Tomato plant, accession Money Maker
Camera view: tilt-top (135 deg); turntable rotation: 330 degrees
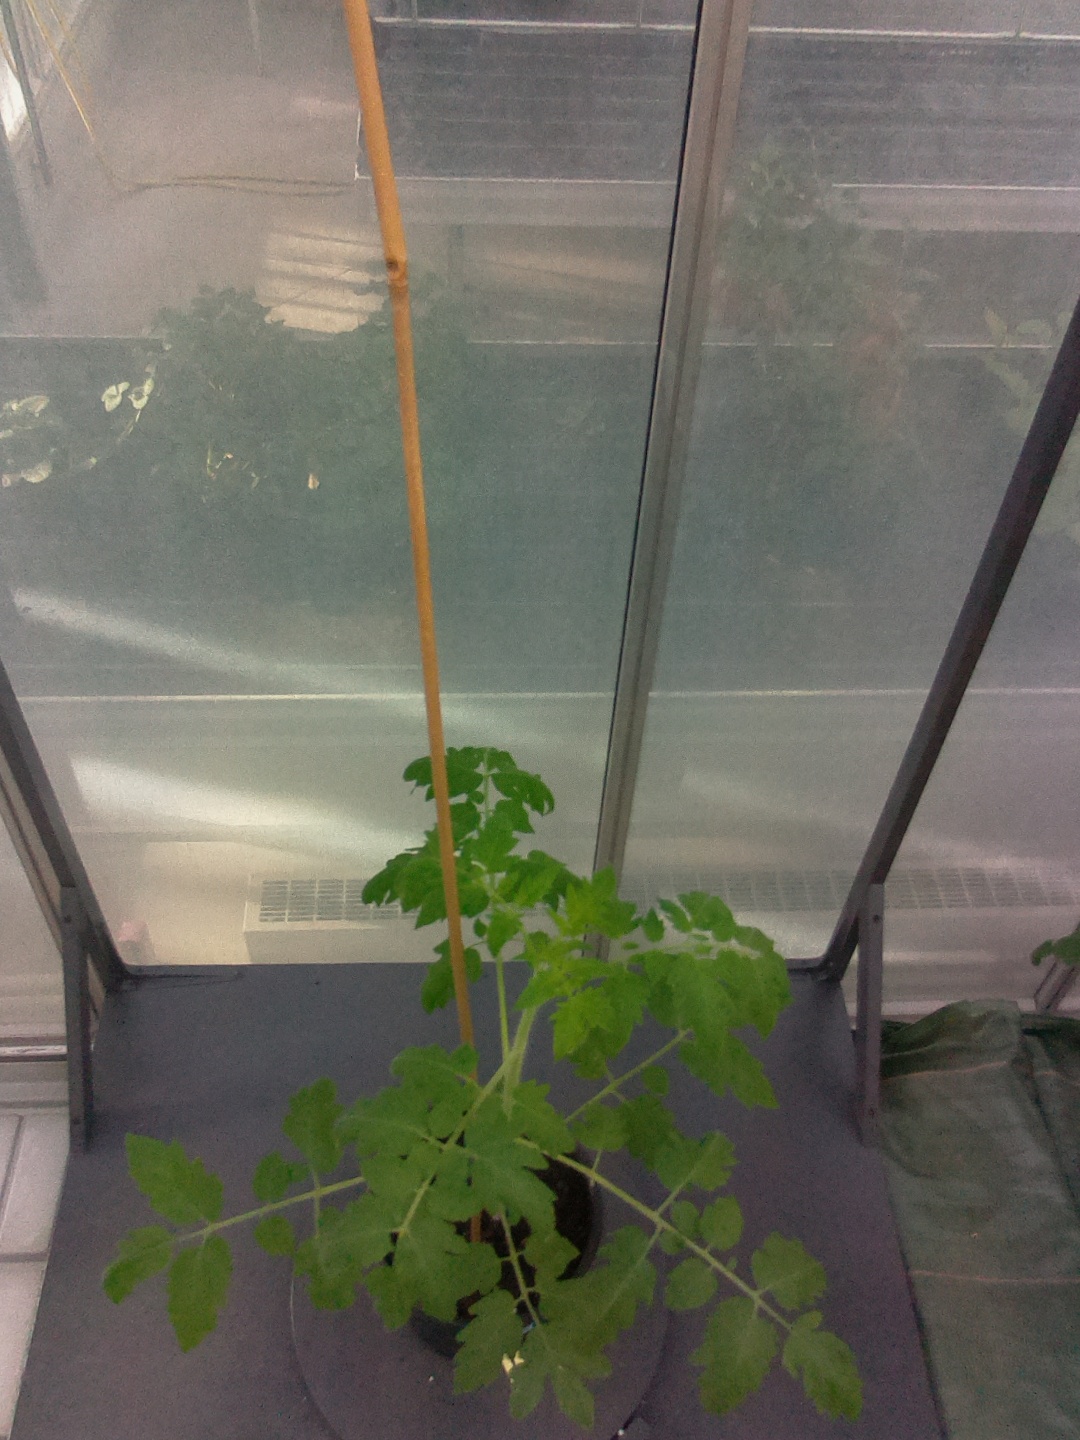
BBCH growth stage 15: 10 of true leaves visible